Alexander Bell (California merchant)

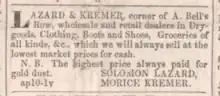
Ad for Lazard and Kremer store in Bell’s Block in "Los Angeles Star" October 30, 1852

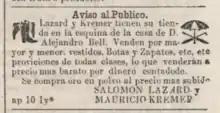
Ad (in Spanish) for Lazard and Kremer store in Bell’s Block in "Los Angeles Star" June 18, 1853

Alexander Bell (1801–1871) was a Los Angeles merchant both before and after that city became a part of the United States. He was elected to the first Los Angeles Common Council, the city's governing body, on July 1, 1850, but resigned on September 26 of that year.